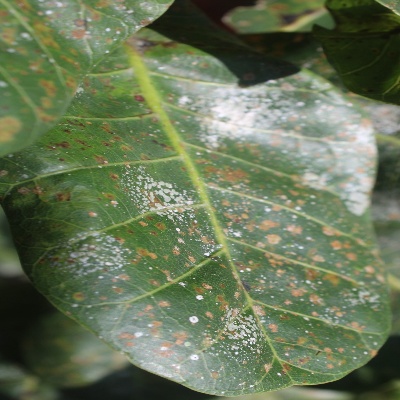
Crop: Cashew
Condition: red rust